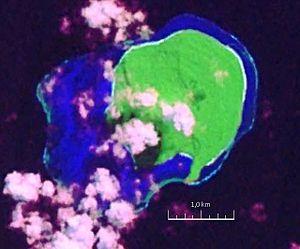
Vatu Vara est une île privée située dans les îles Fidji. Elle est la plus chère au monde; elle est recouverte d'une forêt tropicale, elle comprend un lagon et une grande mesa.